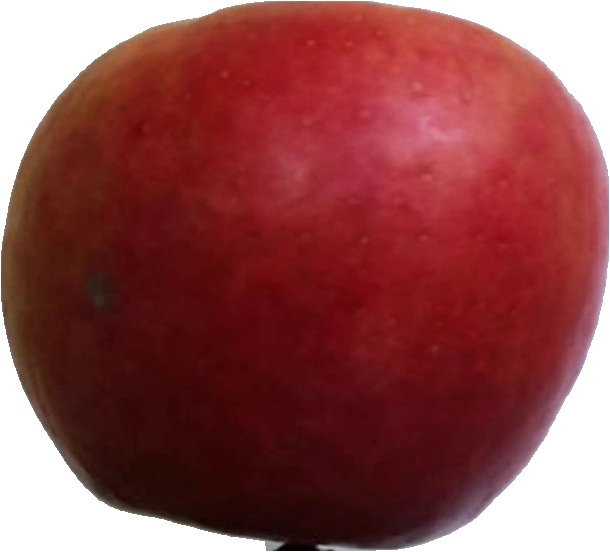
Label: apple_crimson_snow_1